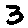
Label: 3